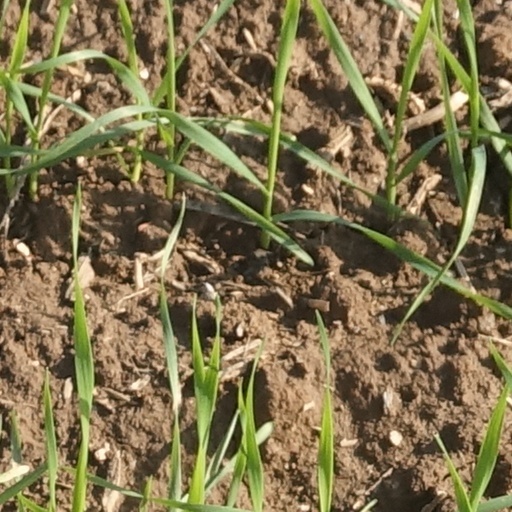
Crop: wheat